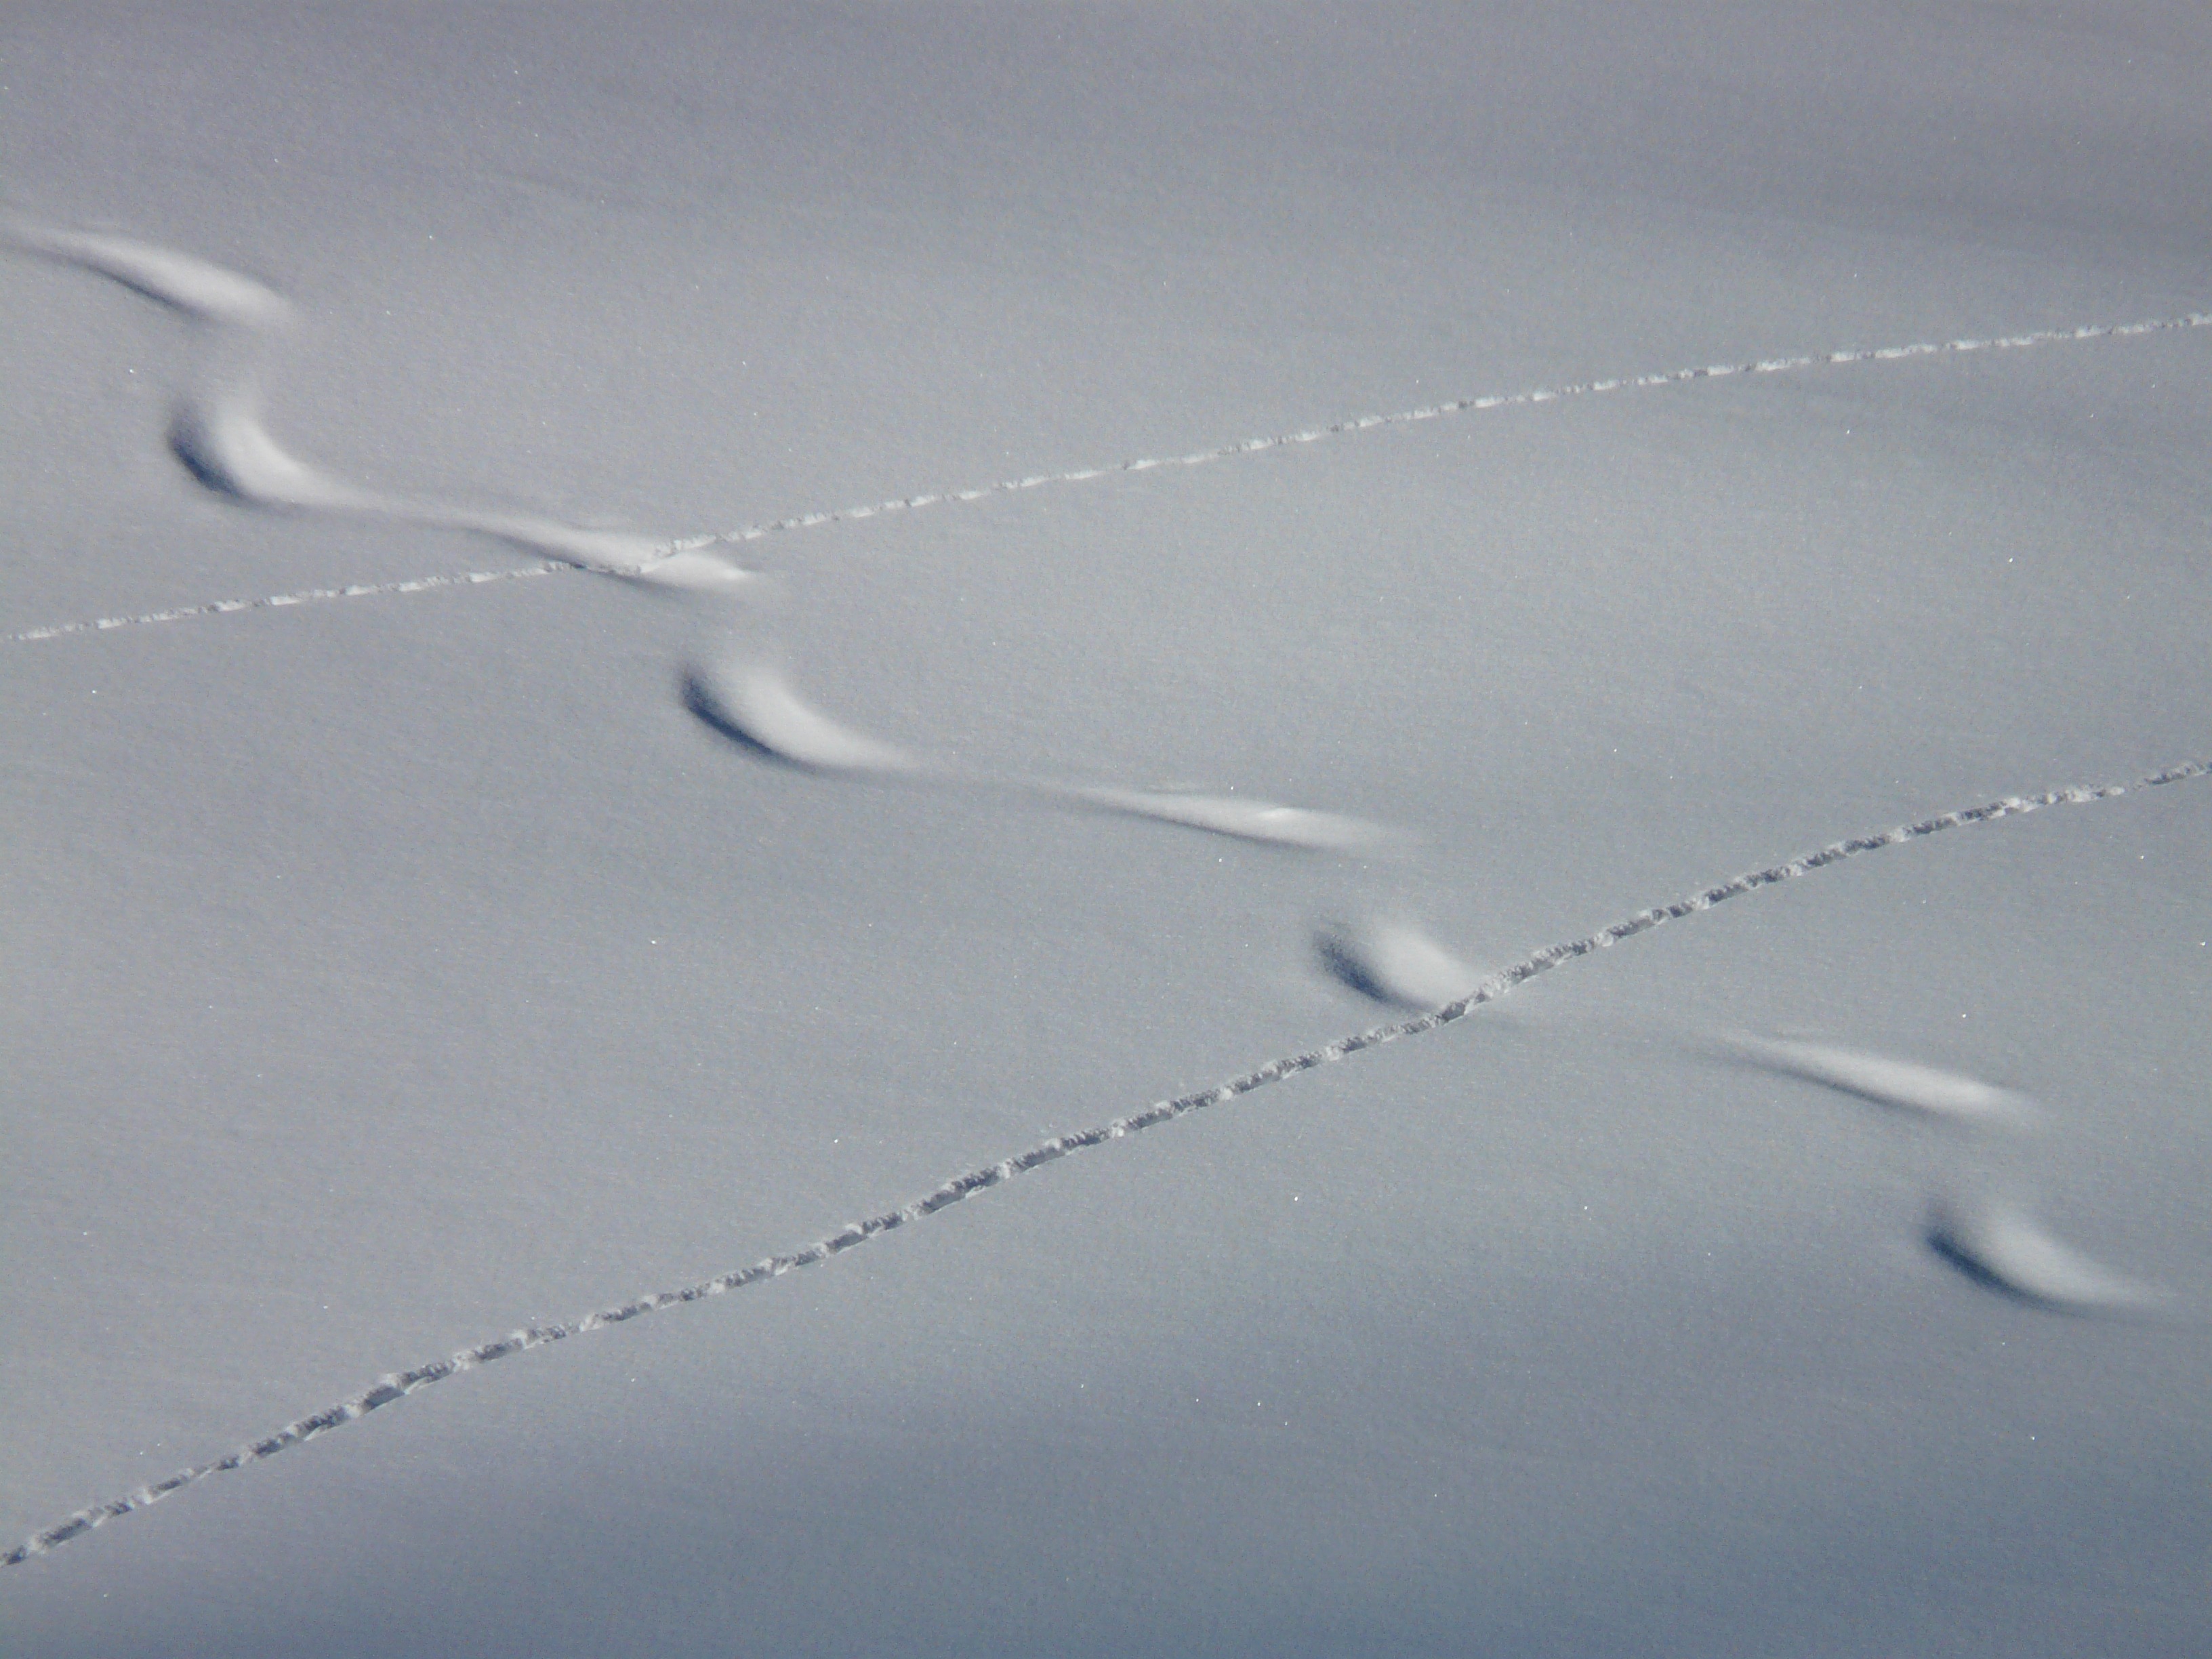
landscape, water, snow, winter, wing, track, white, wave, ice, line, snowy, blue, skiing, trace, departure, curves, shape, wintry, deep snow, powder snow, animal track, wag